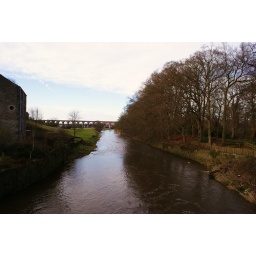
Looking toward the Viaduct from the bridge crossing the river Calder in the Lancashire village of Whalley.